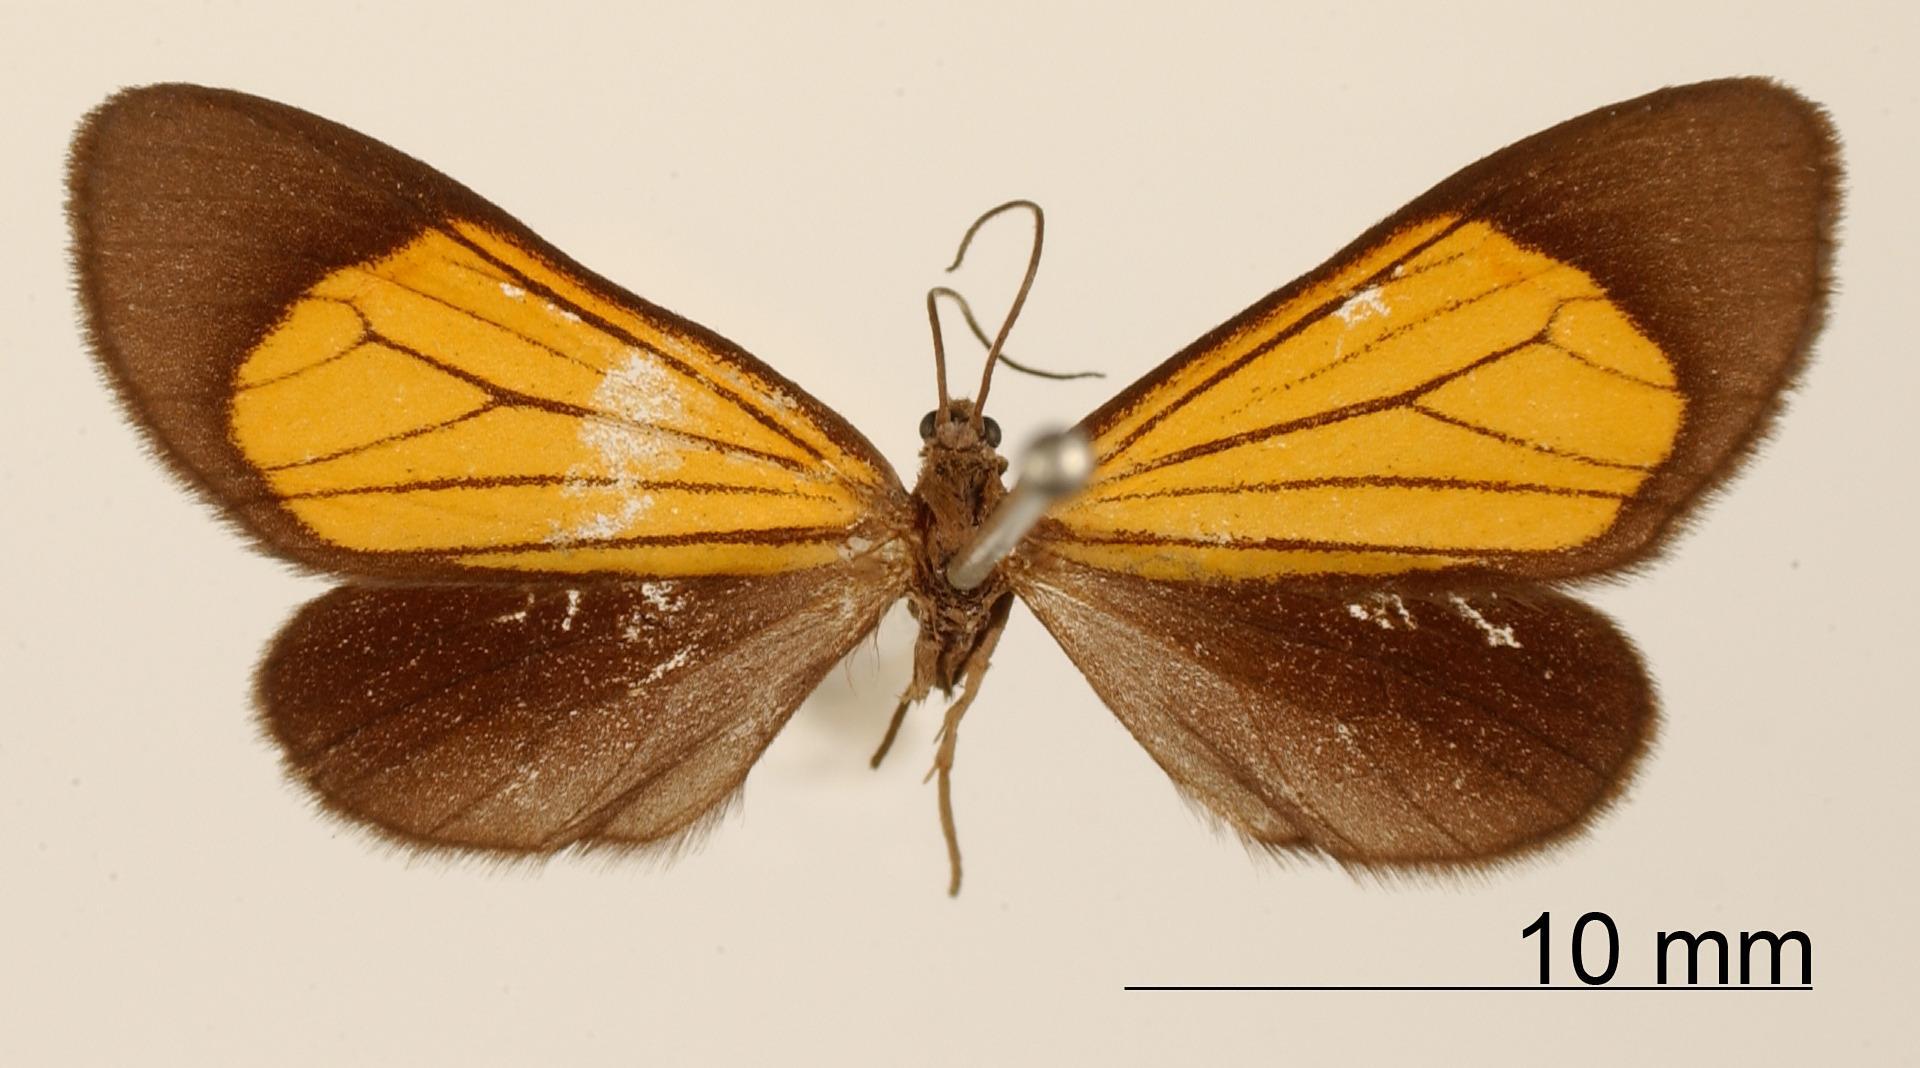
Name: Mennis sceata
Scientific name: Mennis sceata Schaus, 1892
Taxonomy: Animalia, Arthropoda, Insecta, Lepidoptera, Geometridae, Larentiinae
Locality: Peru, Unknown